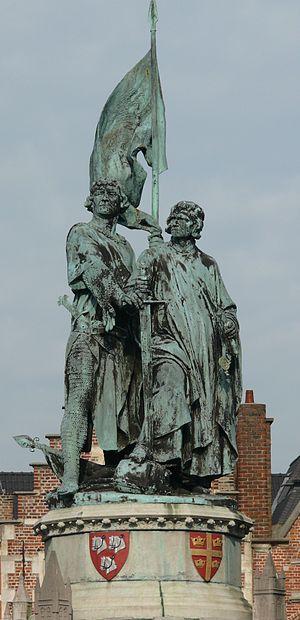
Pieter de Coninck, écrit aussi Pieter ou Pierre De Coninck est un tisserand brugeois, l'un des chefs les plus populaires avec Jan Breydel de la révolte flamande de 1302 contre les Français.